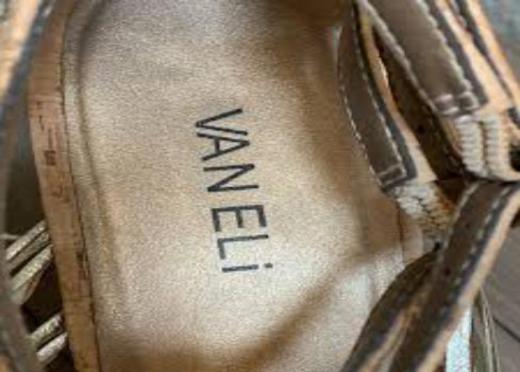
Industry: Clothes